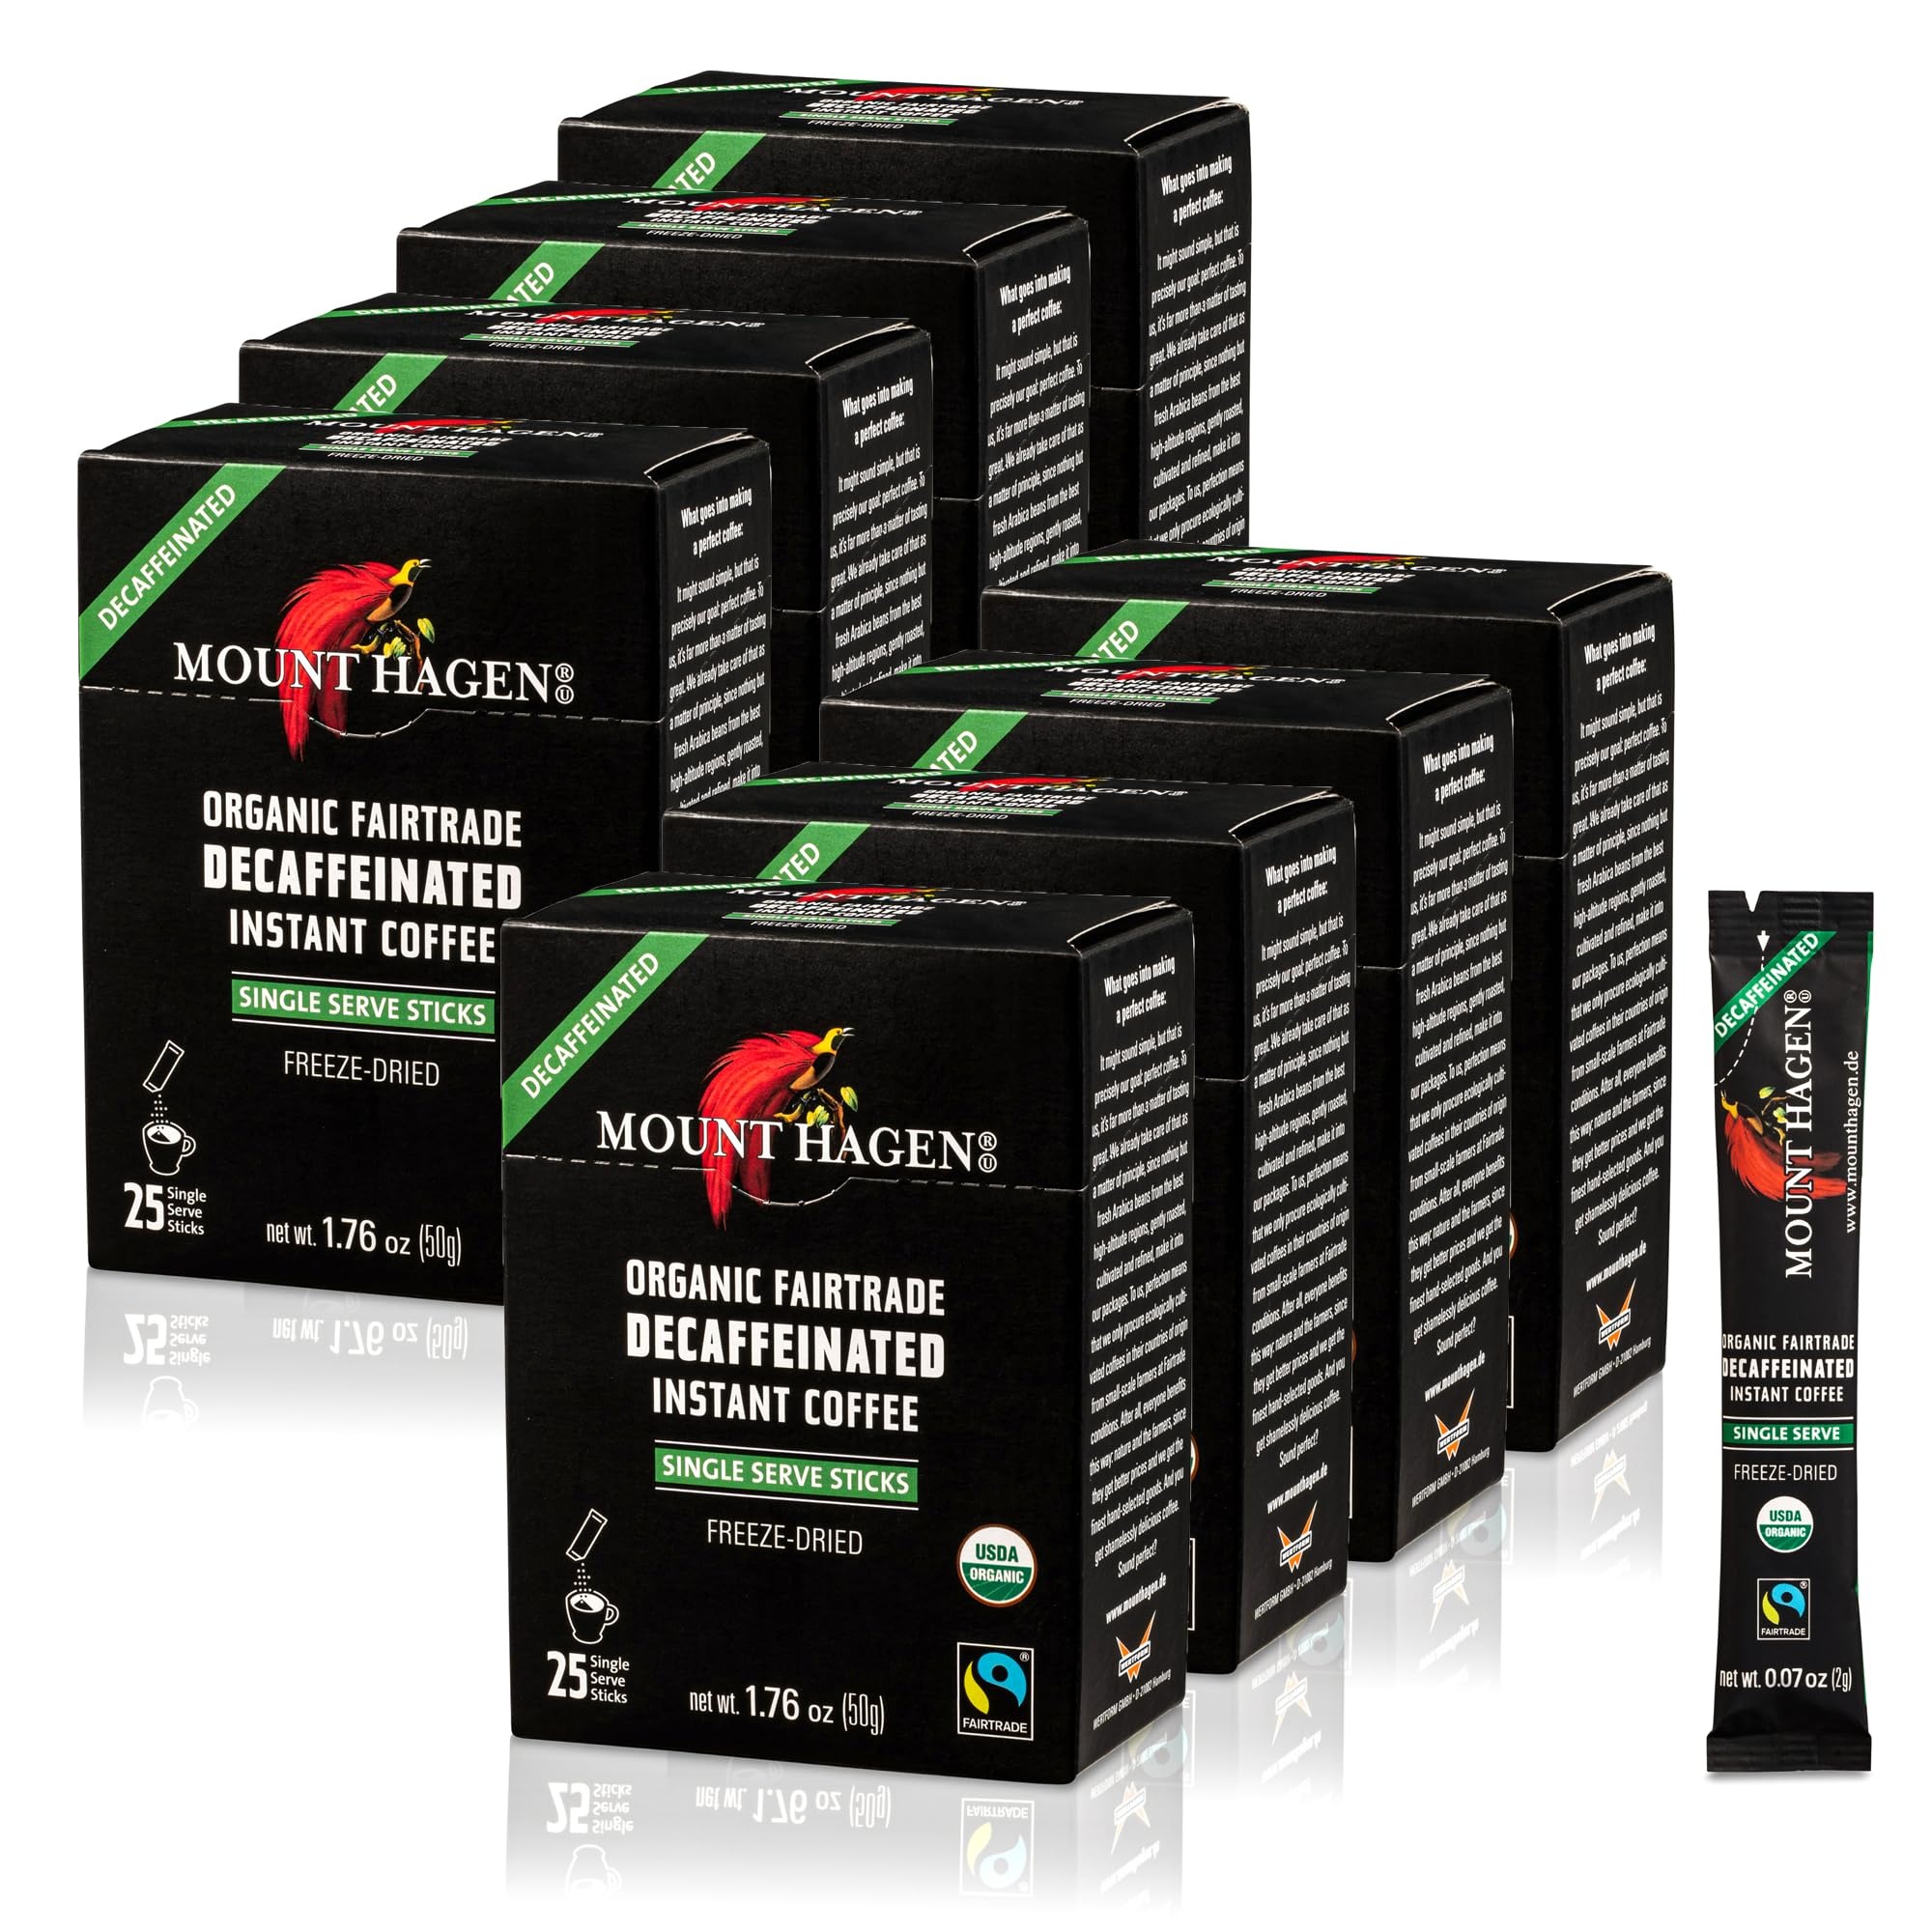
Item Name: Mount Hagen 25 Count Single Serve Instant Decaf Coffee Packets - 8 pack | Decaffeinated Organic Medium Roast Arabica Beans | Eco-friendly, Fair-Trade [8 x 25 sticks/1.76oz/50g], Pack of 8
Bullet Point 1: INSTANT DECAF COFFEE THAT DOESN’T TASTE LIKE IT: When you need that coffee-flavored boost, Mount Hagen instant coffee singles are the answer. Our advanced freeze-drying and decaffeinating process retains the deep coffee flavors and aromas of the fresh Arabica beans, resulting in a wonderfully smooth decaffeinated coffee with a rich, full-bodied taste- even if you’re miles from the nearest coffee store! Plus, our instant coffee dissolves beautifully in cold water or milk for instant iced coffee.
Bullet Point 2: CONVENIENT SINGLE-SERVE STICKS: Our pocket coffee packets mean you can take good coffee wherever you go. Pop our instant decaf coffee packets into your backpack, briefcase and office desk to ensure you can get your coffee fix when you need it. Our individual coffee packets are also perfect for including in hospitality or pamper packs and for traveling. Convenient and easy, these single-serve instant coffee pouches save you from lugging bulky equipment, and better yet- you get to skip on cleanup!
Bullet Point 3: AWARD-WINNING: Mount Hagen consistently tops lists of best instant organic coffees, becoming many a connoisseur's favorite joe-on-the-go. (Google it, and you’ll see!) These single-serve decaf sticks are packed with the same outstanding coffee as our award-winning jars- made from 100% USDA Organic, Fairtrade Arabica beans with 99.99% of the caffeine extracted using our patented CO2 decaffeination process. Mount Hagen coffee is also gluten-free and certified OU Kosher.
Bullet Point 4: MASTERS OF OUR CRAFT: A sip of our balanced, smooth decaffeinated instant coffee is a taste of its history in the lush mountains around Mount Hagen, Papua New Guinea. Since 1986, we’ve been perfecting our brew so you can enjoy its naturally mild taste with low acidity and no bitterness, whenever you want and wherever you are.
Bullet Point 5: MOUNT HAGEN: The trailblazer of organic Fair Trade coffee production, we pride ourselves on coffee that not only tastes good but DOES good too. Every granule of our organic Fair Trade coffee is planted, cultivated, harvested, processed and packaged by workers being paid fairly and respectably; families thriving on the infrastructure we provide; and communities gaining the power of education, health and hope. Scroll up, click buy now and support their future.
Value: 200.0
Unit: Count

Price: 15.65